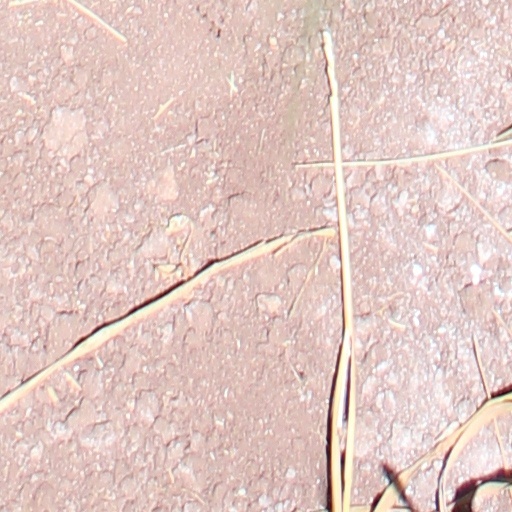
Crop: wheat